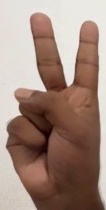
ASL sign: 2